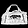
Label: Bag